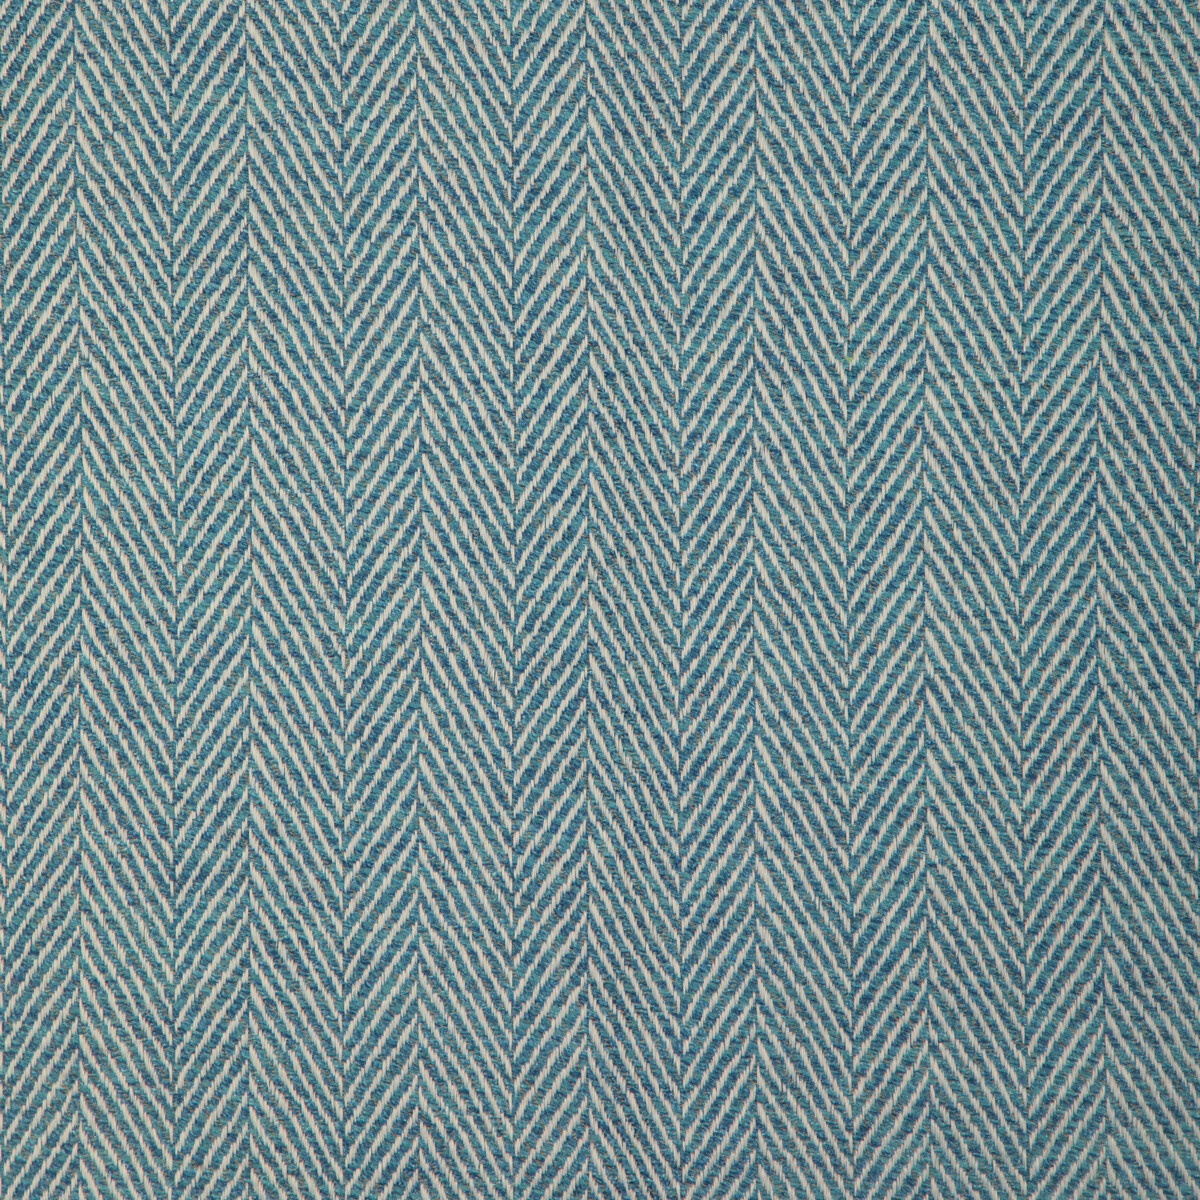
Kravet Smart-37346-35
SKU: 37346-35 Content: HIGH UV OLEFIN - 68%;HIGH UV SEAQUAL POLYESTER - 28%;HIGH UV POLYESTER - 4% Width: 54.5" Vertical Repeat: 0" Horizontal Repeat: 0" Country of Origin: United States Unit of measure: YARD Finish: INSIDE OUT PERFORMANCE FINISH ;ACRYLIC BACKED ; Clean Code: WS B Collection: INDOOR OUTDOOR ESSENTIALS Weight: 24.34 Weight UOM: OZ Prop 65: NO UFAC: 1 Direction: Up the bolt CA TB117: Complies with the requirements of the New California Technical Bulletin #117-2013 Ship From: SC Qty On Hand: 50.75 ab_1817: N Notes: BLEACH CLEANABLE
Brand: Kravet Smart
Category: Home & Garden > Decor > Window Treatments > Curtains & Drapes